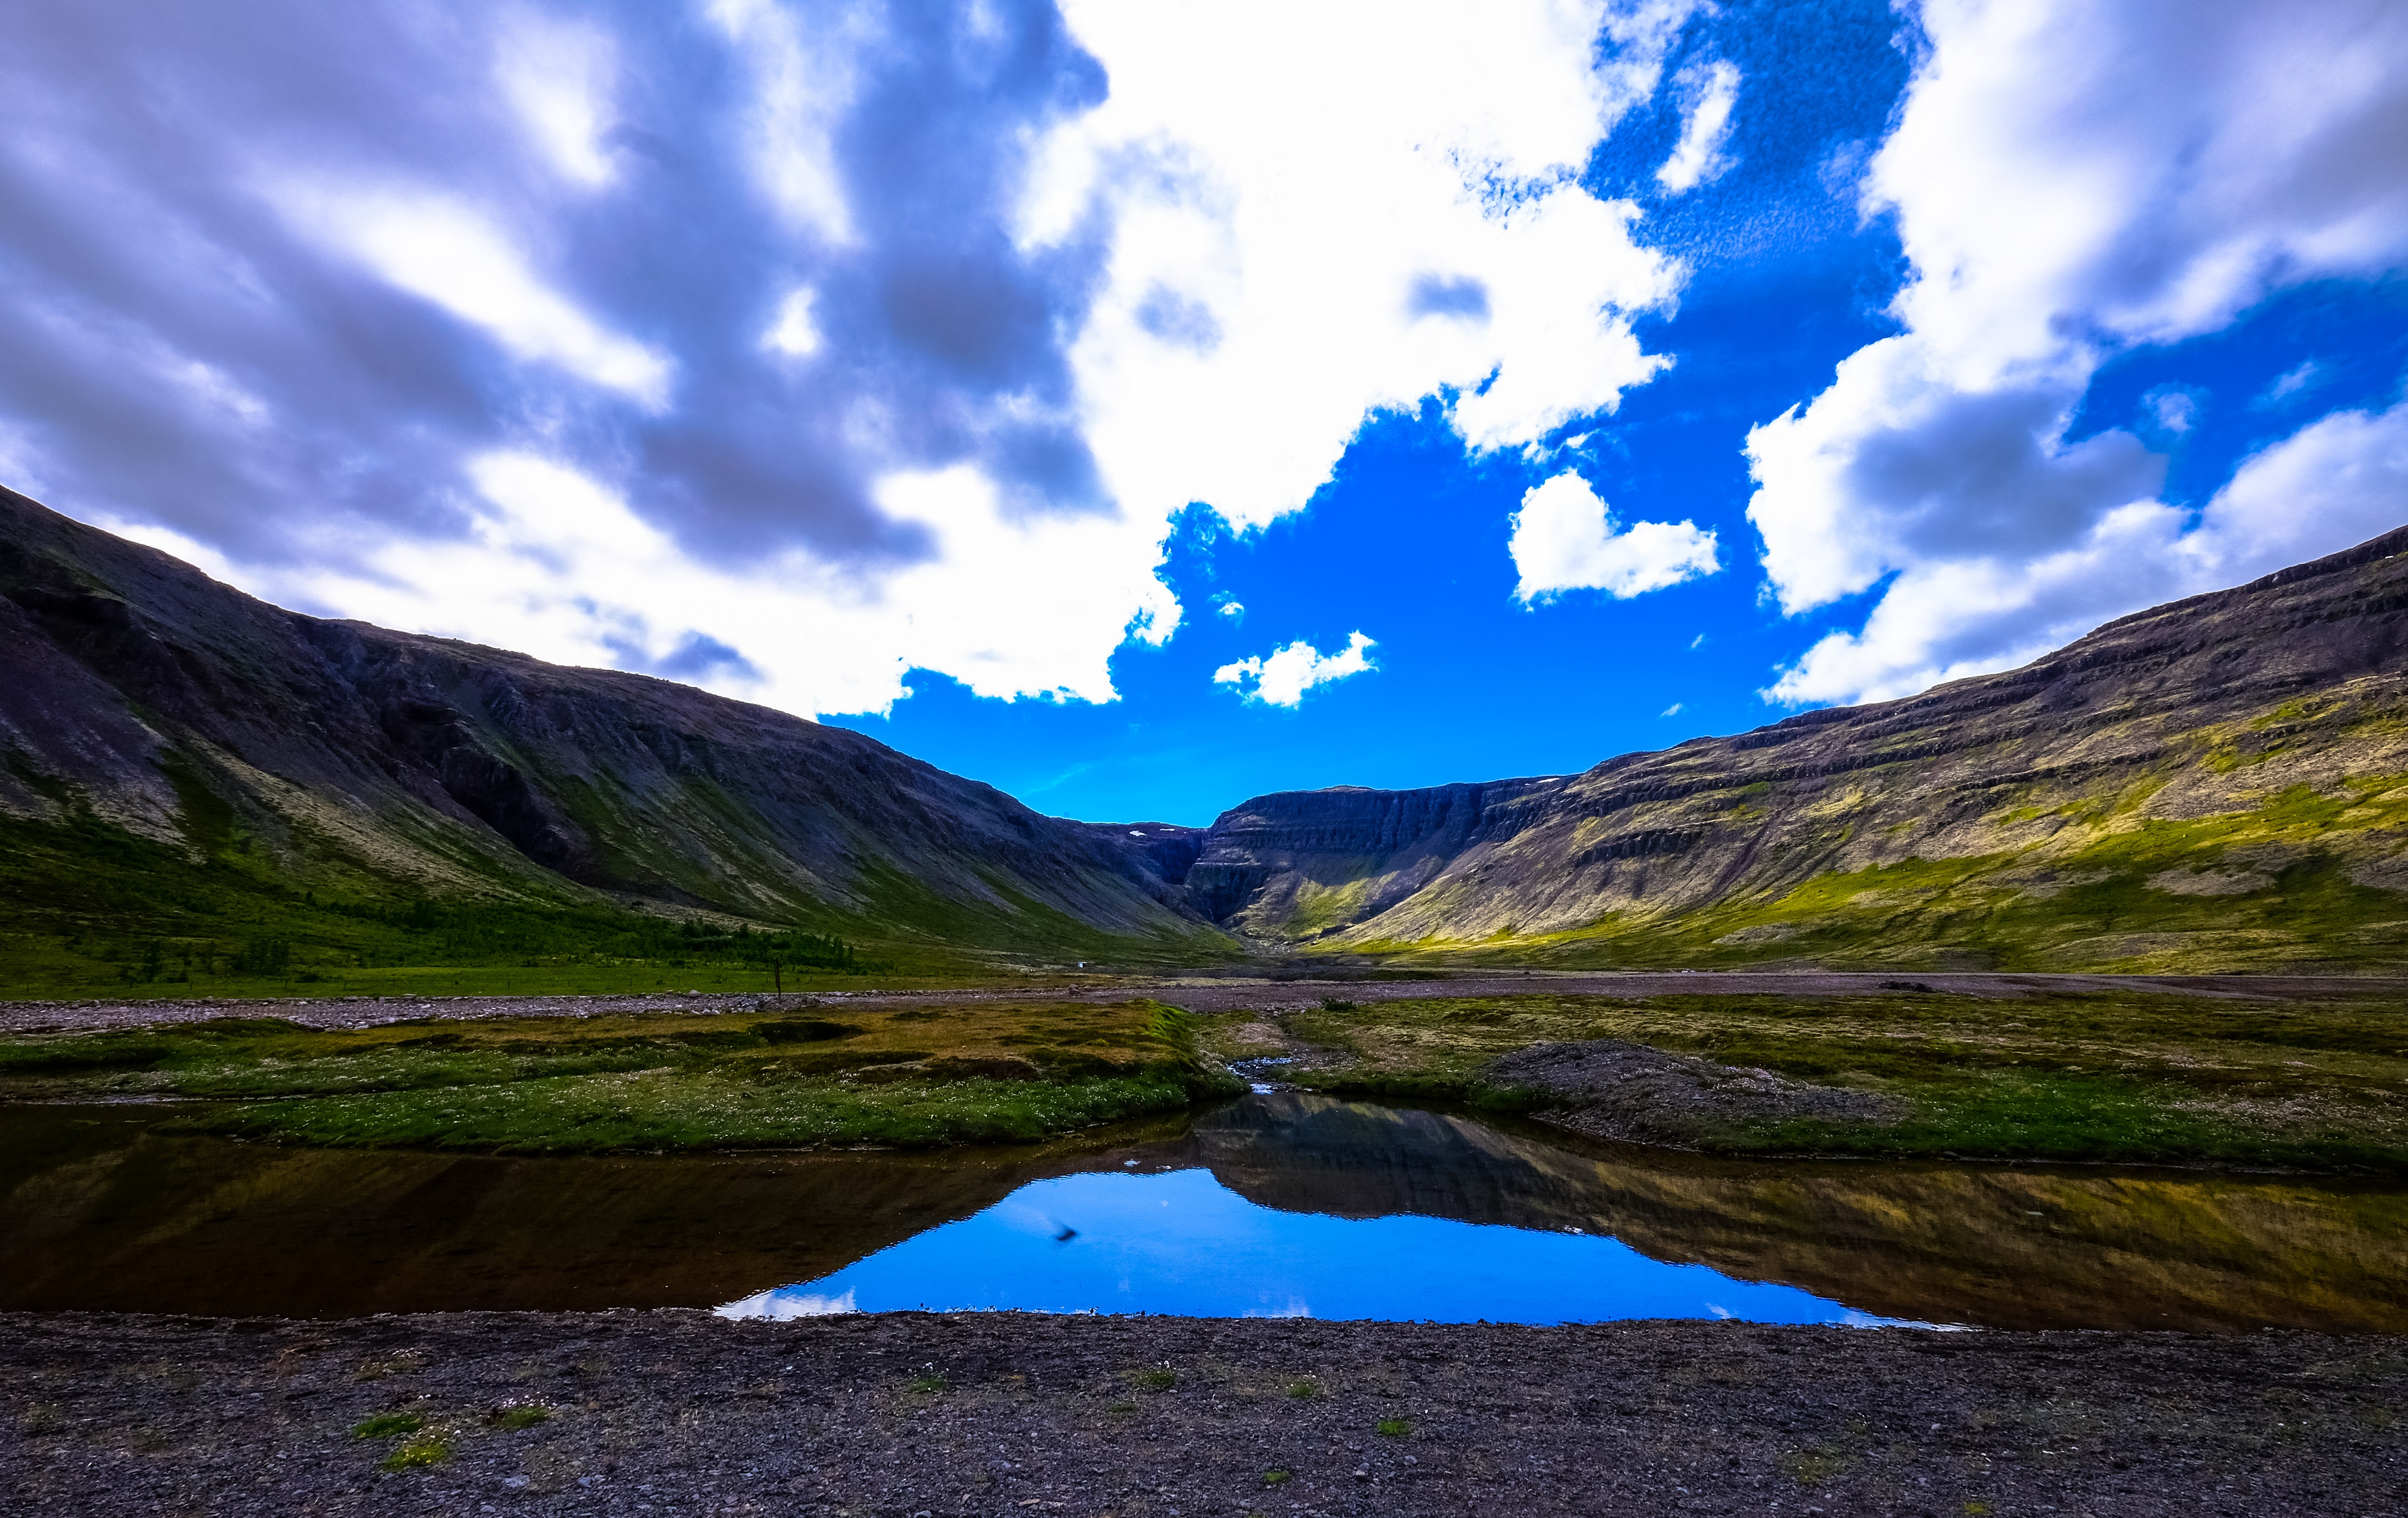
highland, mountainous landforms, mountain, sky, nature, body of water, natural landscape, tarn, reflection, lake, wilderness, mountain range, cloud, fell, loch, hill, valley, lake district, water, landscape, fjord, grass, alps, national park, glacial lake, bank, ridge, sunlight, reservoir, watercourse, mount scenery, river, mountain pass, grassland, cumulus, terrain, pond